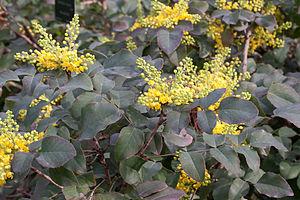
Berberis repens var. rotundifolia - Floraison - Jardin des Plantes - Paris
Le berbéris rampant ou mahonia rampant est une espèce de plante de la famille des Berbéridacées.